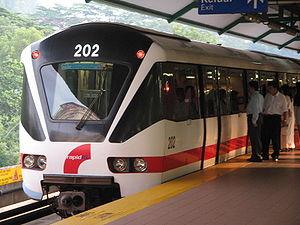
Kuala Lumpur, souvent désignée par ses initiales KL, est l'une des deux capitales de la Malaisie. Cœur industriel, financier et culturel du pays, la ville a une superficie de 243 km² et compte plus de 1 600 000 habitants. Son agglomération, nommée Grand Kuala Lumpur ou Vallée du Kelang, en compte plus de 7 300 000 en 2010 : il s'agit de la ville la plus peuplée du pays et une de celles connaissant la plus forte croissance urbaine et économique d'Asie du Sud-Est. Le Territoire fédéral de Kuala Lumpur délimite l'agglomération et constitue l'un des trois territoires fédéraux de Malaisie ; il est entièrement enclavé dans l’État de Selangor, au milieu de la côte ouest de la Malaisie péninsulaire.